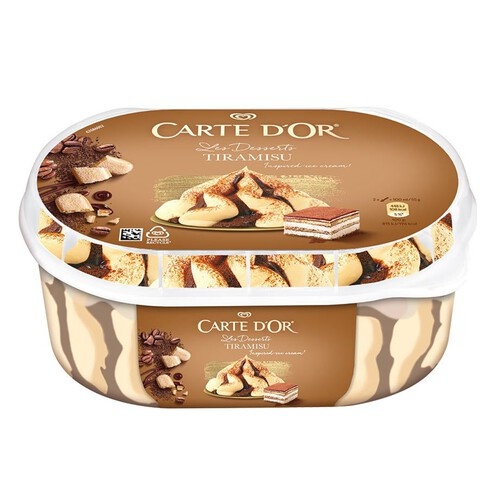
Les Dessetrs lody o smaku tiramisu CARTE D'OR 825 ml
Brand: Źródło Smaku
Category: Food, Beverages & Tobacco > Food Items > Frozen Desserts & Novelties > Ice Cream & Frozen Yogurt > Sorbet